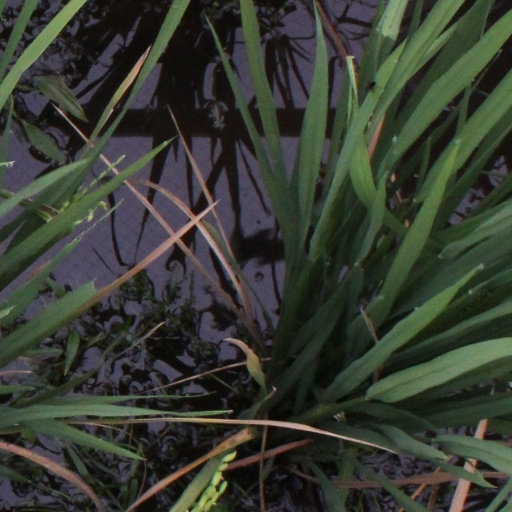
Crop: rice